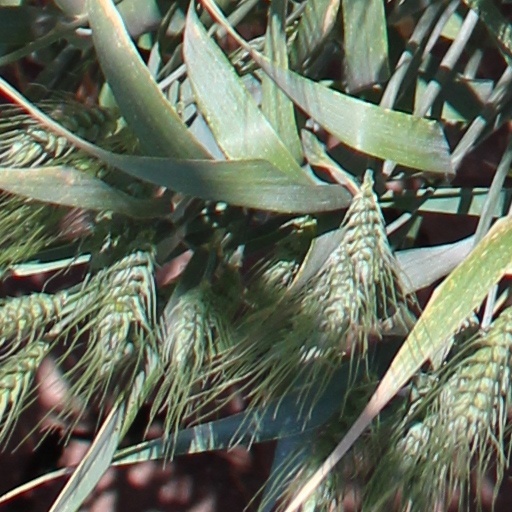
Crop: wheat